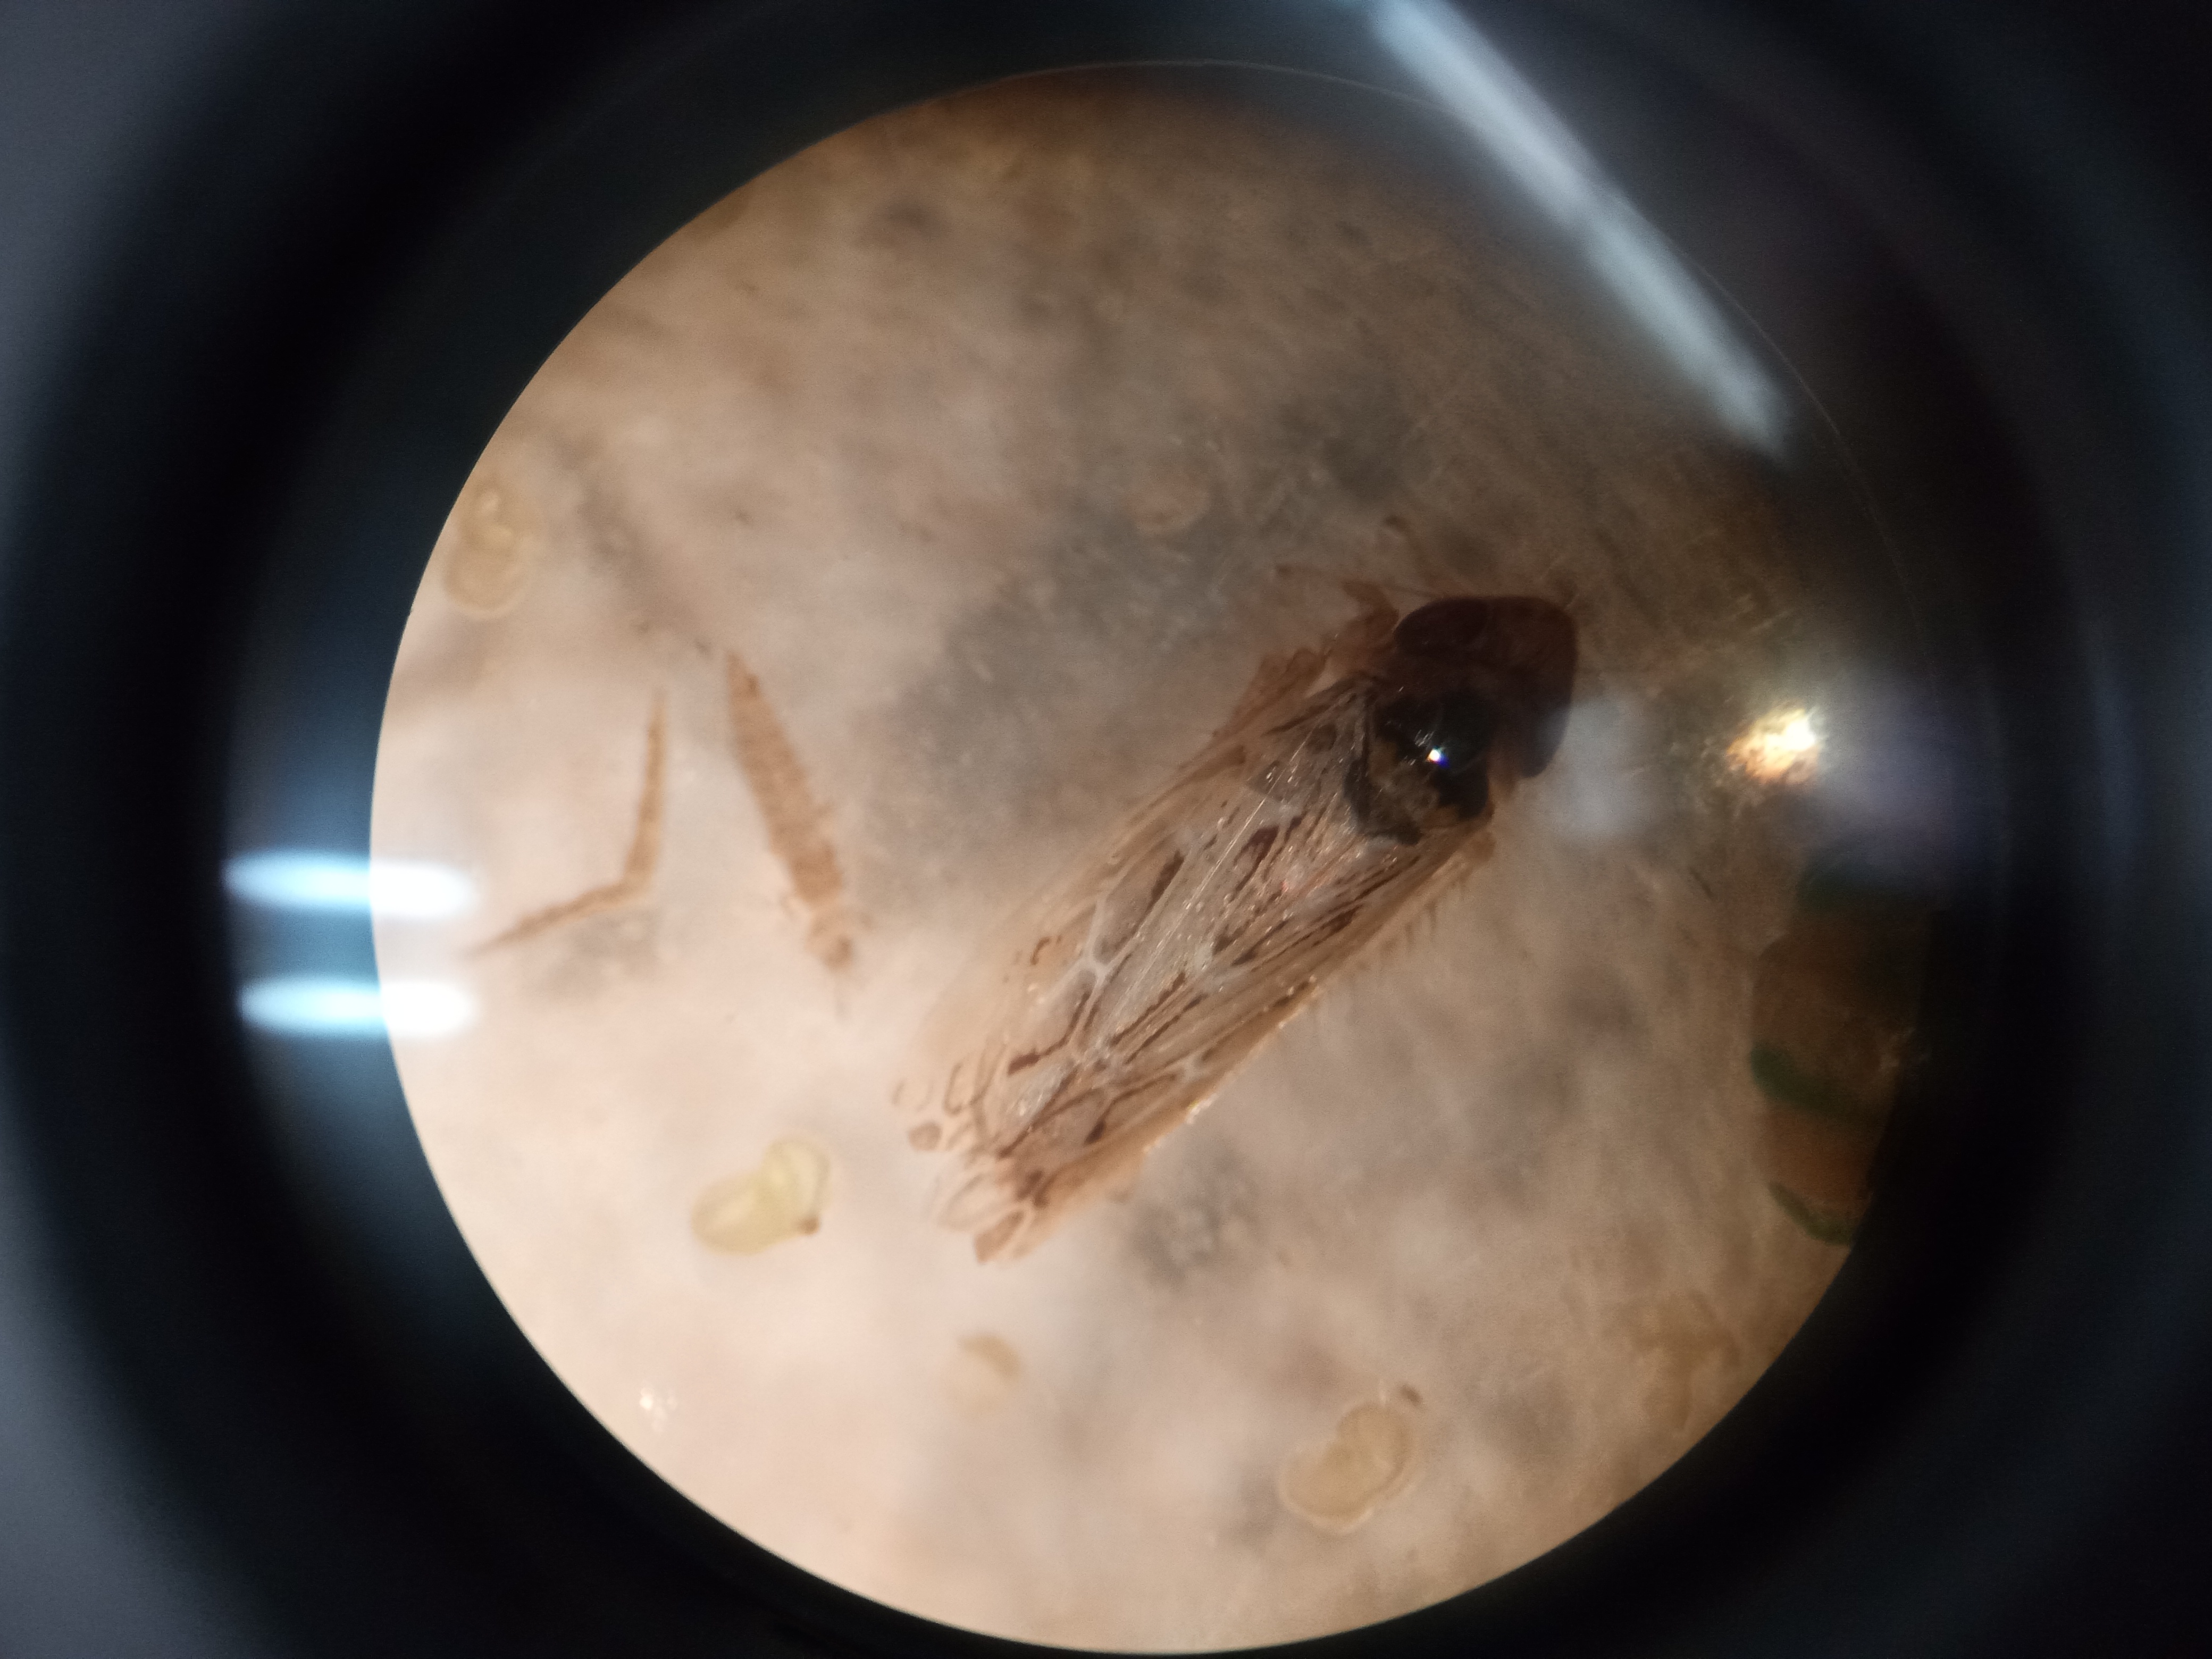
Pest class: occasional_pest